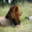
Label: lion